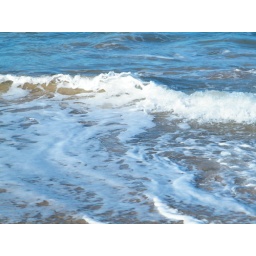
A sunny day walking by the beach